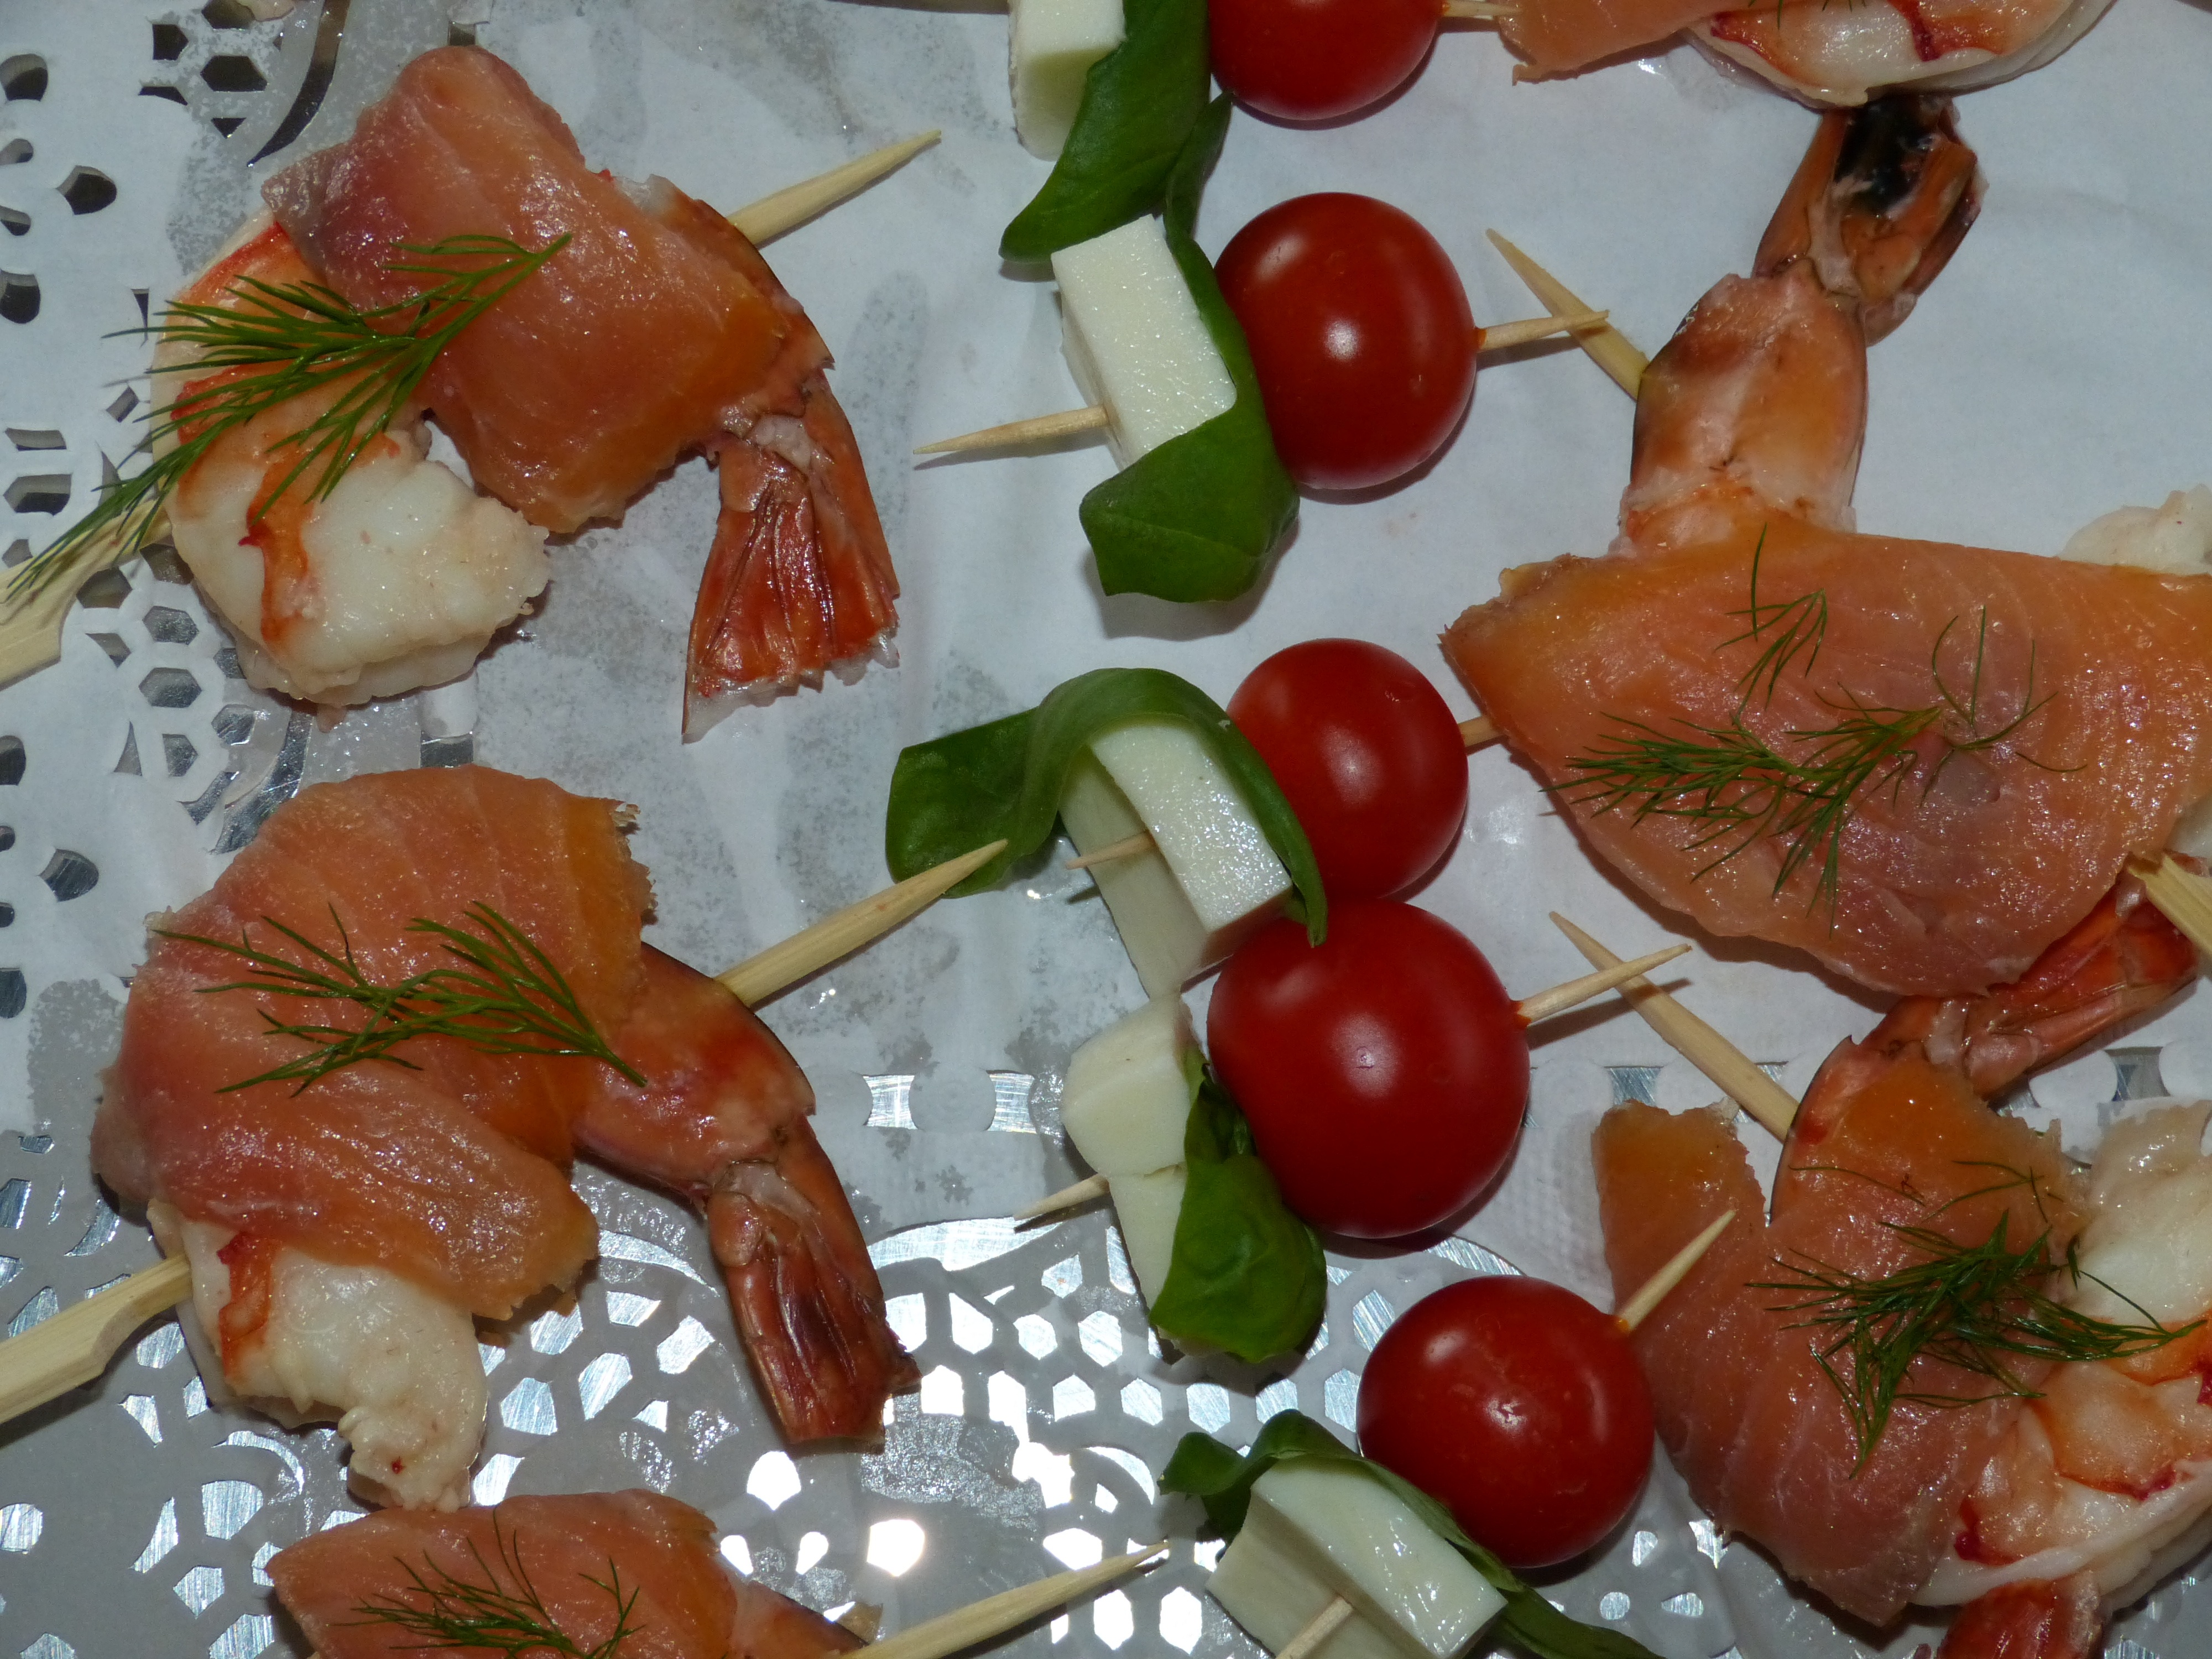
restaurant, celebration, dish, meal, food, produce, vegetable, eat, meat, cuisine, buffet, tomato, prosciutto, shrimp, festival, party, salmon, dine, gastronomy, delicacy, hors d oeuvre, cold buffet, brochette